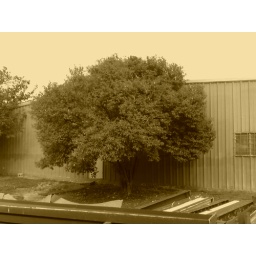
A tree in fount of a very ugly building painted in different shades of ugly blue.